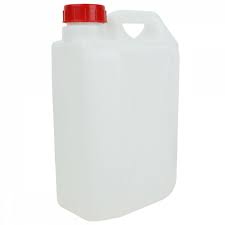
Waste category: plastic